Ralph Foster (American football coach)

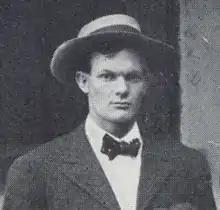
Foster pictured in the 1907 Citadel football team photo

Ralph Kelsey Foster (May 11, 1884 – February 2, 1956) was an American football player and coach. He was the second head football coach at The Citadel, serving for three seasons, from 1906 until 1908, and compiling a record of 8–6–2.